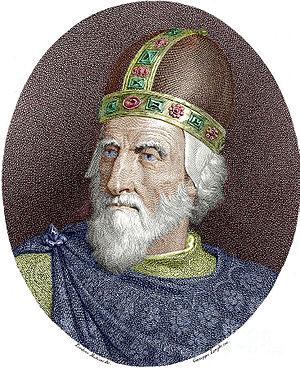
Enrico Dandolo, en latin Henricus Dandulus, fut le 41ᵉ doge de Venise, élu en 1192.